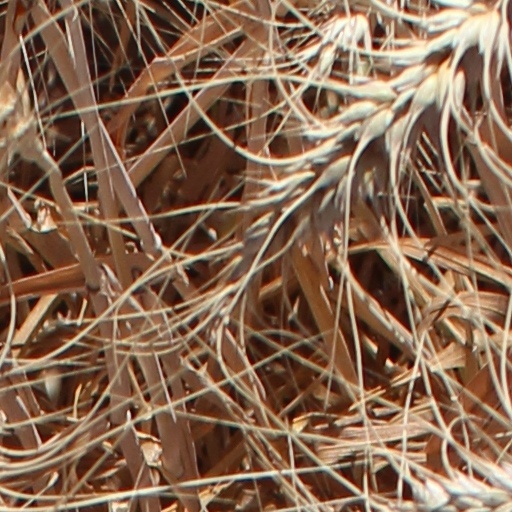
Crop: wheat